Beaver Wars

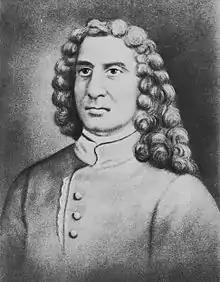
New France's governor Charles de Montmagny rejected peace with the Mohawks in 1641 because it would imply abandonment of their Huron allies.

In 1628, the Mohawks defeated the Mohicans, pushing them east of the Hudson River and establishing a monopoly of trade with the Dutch at Fort Orange, New Netherland. The Susquehannocks were also well armed by Dutch traders, and they effectively reduced the strength of the Delawares and managed to win a protracted war with Maryland colonists. By the 1630s, the Iroquois had become fully armed with European weaponry through their trade with the Dutch.